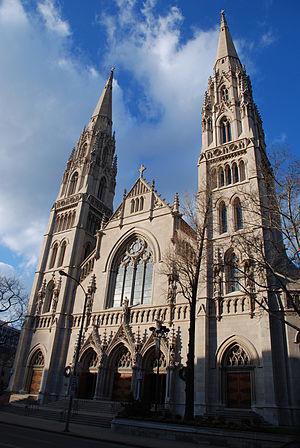
Le diocèse de Pittsburgh est un siège de l'Église catholique aux États-Unis, suffragant de l'archidiocèse de Philadelphie, érigé le 11 août 1843. Il comptait 719 801 baptisés au mois de juin 2008 avec 280 prêtres actifs en 2009 pour 215 paroisses. Sa cathédrale est la cathédrale Saint-Paul de Pittsburgh.